2022 Dixie Vodka 400

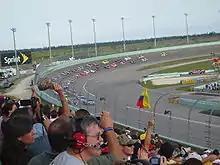
Homestead-Miami Speedway, the track where the race was held.

Homestead-Miami Speedway is a motor racing track located in Homestead, Florida. The track, which has several configurations, has promoted several series of racing, including NASCAR, the NTT IndyCar Series and the Grand-Am Rolex Sports Car Series